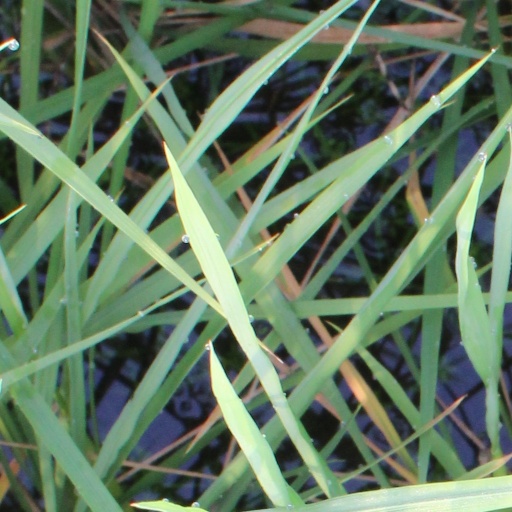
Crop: rice